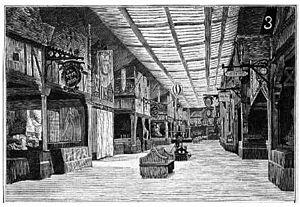
Le Bazar de la Charité est une mini-série historique française en huit épisodes de 52 minutes, créée par Catherine Ramberg, réalisée par Alexandre Laurent et diffusée pour la première fois à partir du 10 novembre 2019 en Suisse romande sur RTS Un. Elle s’inspire d'un fait réel : l'incendie du Bazar de la Charité survenu en 1897 à Paris.
Le Bazar de la Charité est une vente de bienfaisance organisée à partir de 1885 à Paris par le financier Henri Blount et présidée par le baron de Mackau. Il s'agissait de vendre des objets — objets d’arts, bibelots, tableaux, bijoux, livres et toutes pièces provenant de dons — au profit des pauvres.